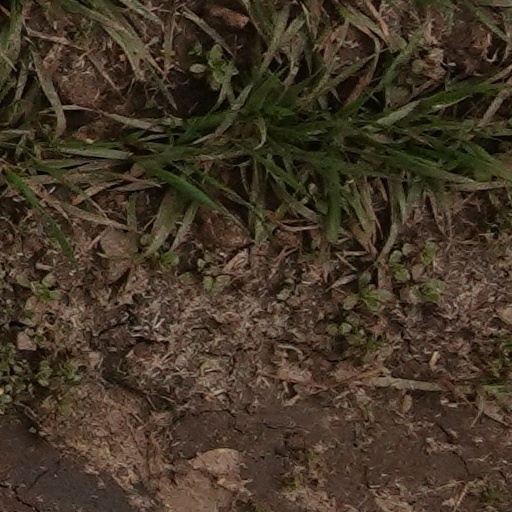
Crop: wheat